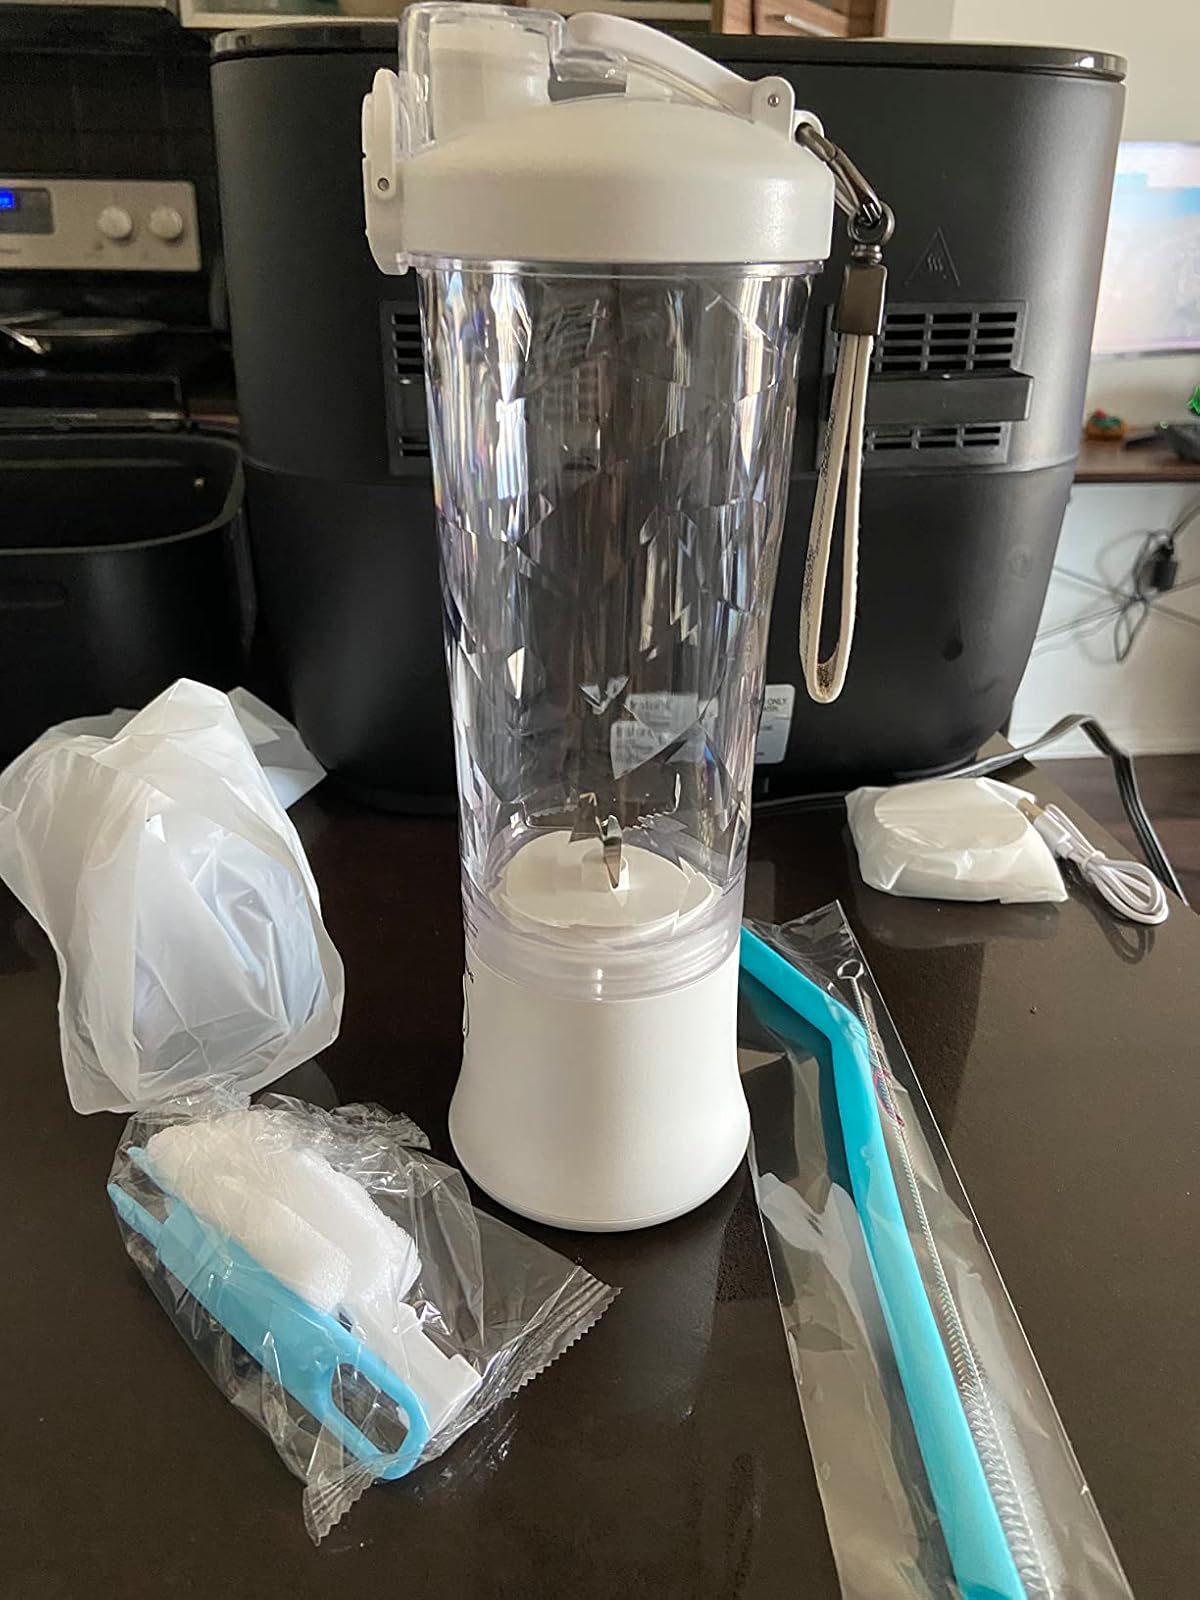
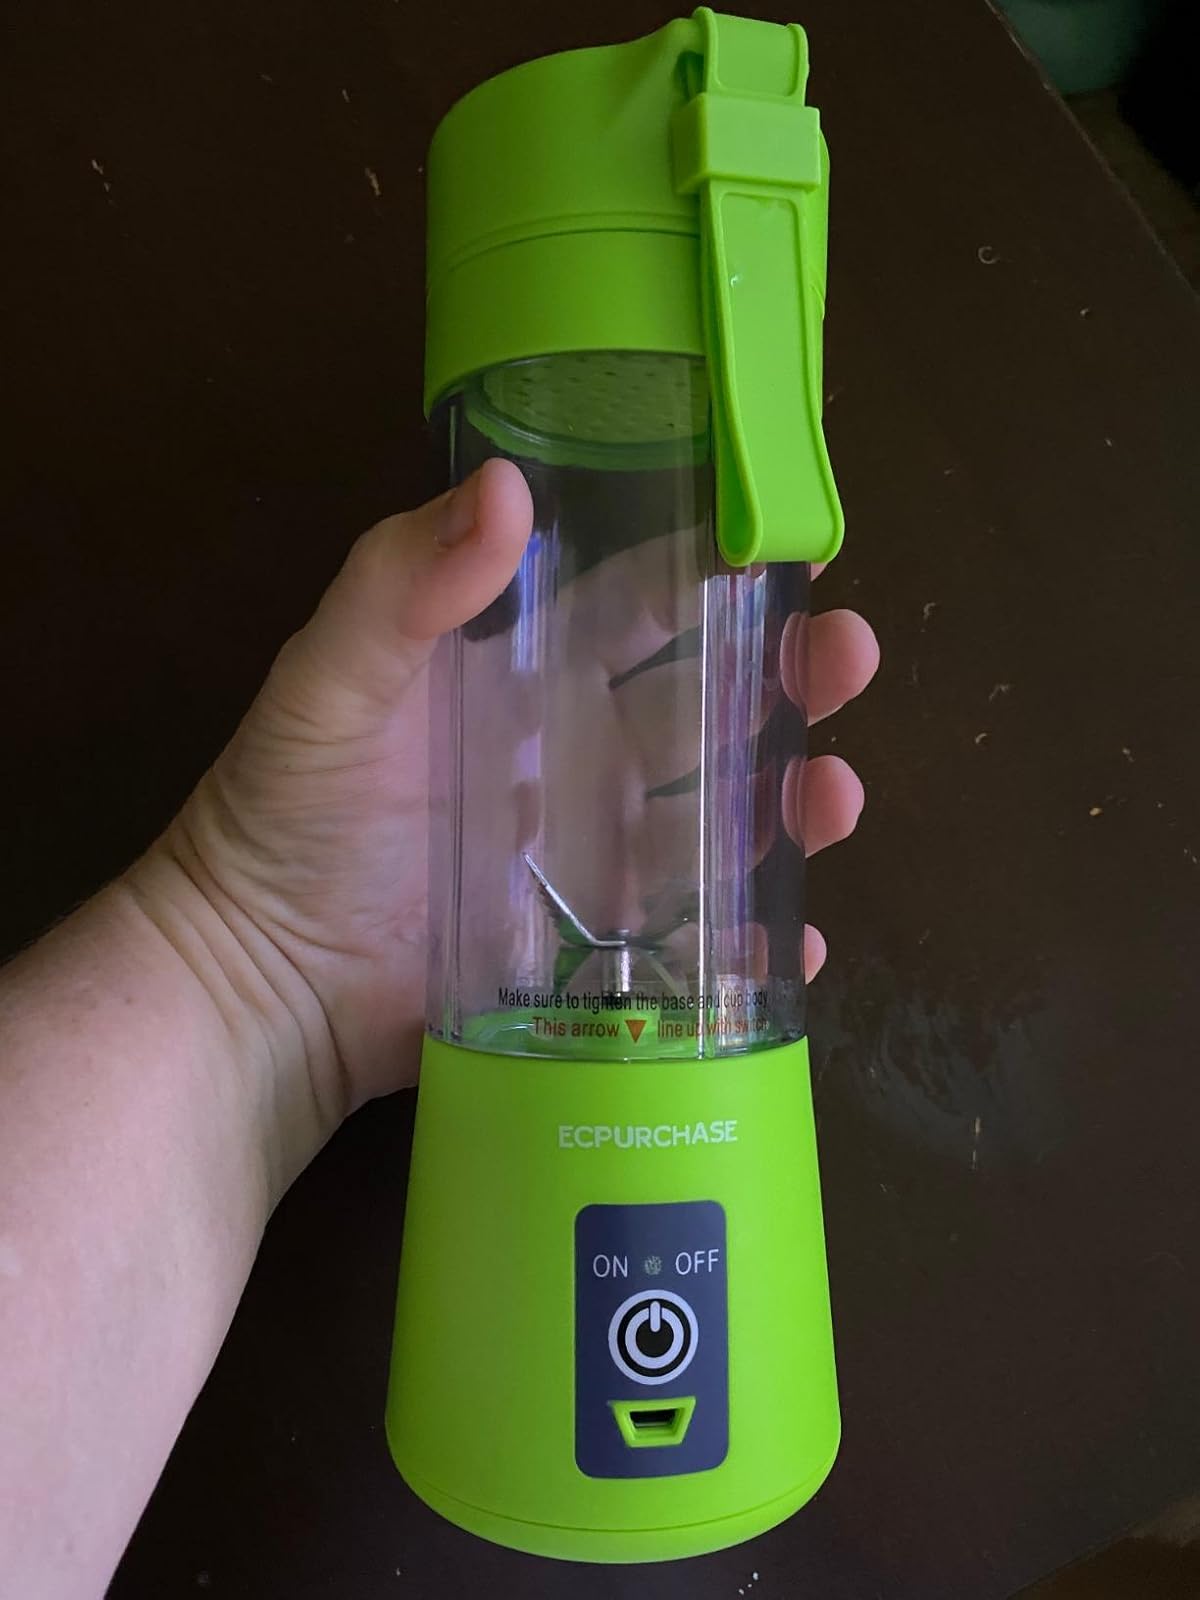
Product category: items_blender
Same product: no